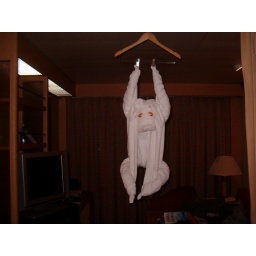
Every day there was a new animal or sea creature made out of towels in our suite.